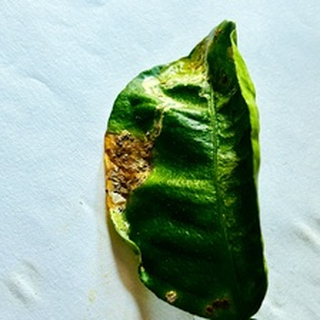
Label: lemon_citrus_canker